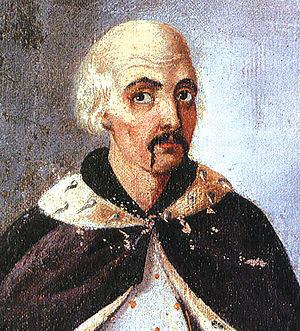
Severyn Nalyvaïko est un chef cosaque qui a mené l'une des révoltes populaires les plus massives en Ukraine et en Biélorussie en 1595.